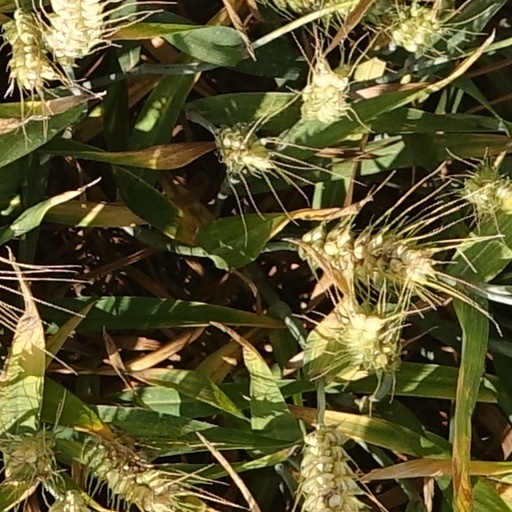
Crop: wheat